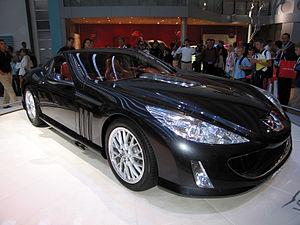
Liste des concept-cars Peugeot du Groupe PSA.